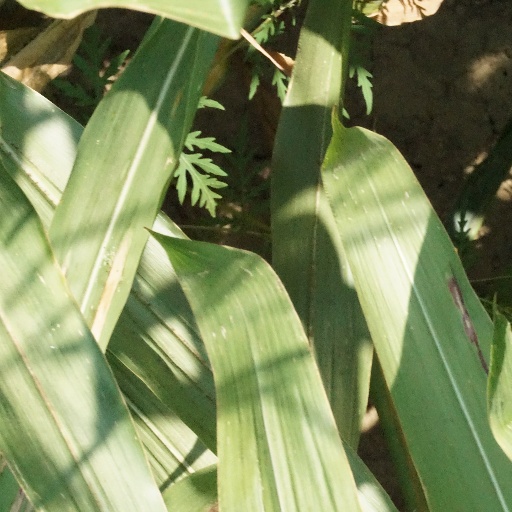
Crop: maize; corn